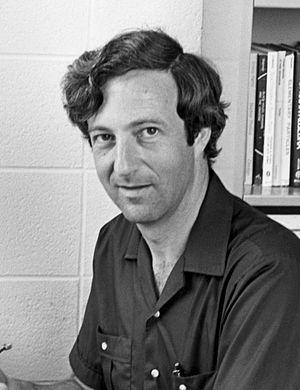
Saul Arno Teukolsky est l'un de pionniers de la simulation informatique des équations de la relativité générale, sur des supercalculateurs. C'était l'un des élèves de Kip Thorne à Caltech dans les années 1970. Aujourd'hui, il est considéré comme l'un des spécialistes du domaine. Il travaille aujourd'hui comme physicien à l'université Cornell.